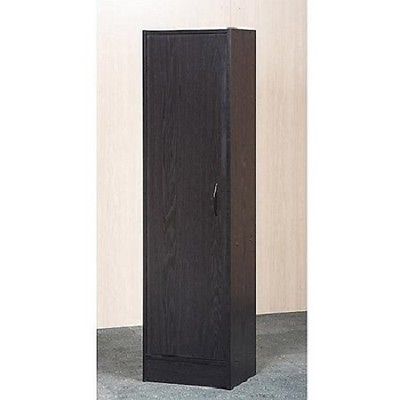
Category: cabinet